Sancharam (TV series)

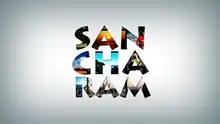
Logo

Sancharam is an Indian Malayalam-language travel documentary telecast on Safari TV. The program was shot, edited and directed by Santhosh George Kulangara. It airs at 09:30 pm and 10 pm (IST) every weekday and is re-telecast the next day (weekdays only) four times. It originally aired on Asianet on Sundays, and now airs on Safari TV, which is owned by Kulangara. An internet edition of "Sancharam" is also available free of cost. It is said to be the first internet television in Kerala.